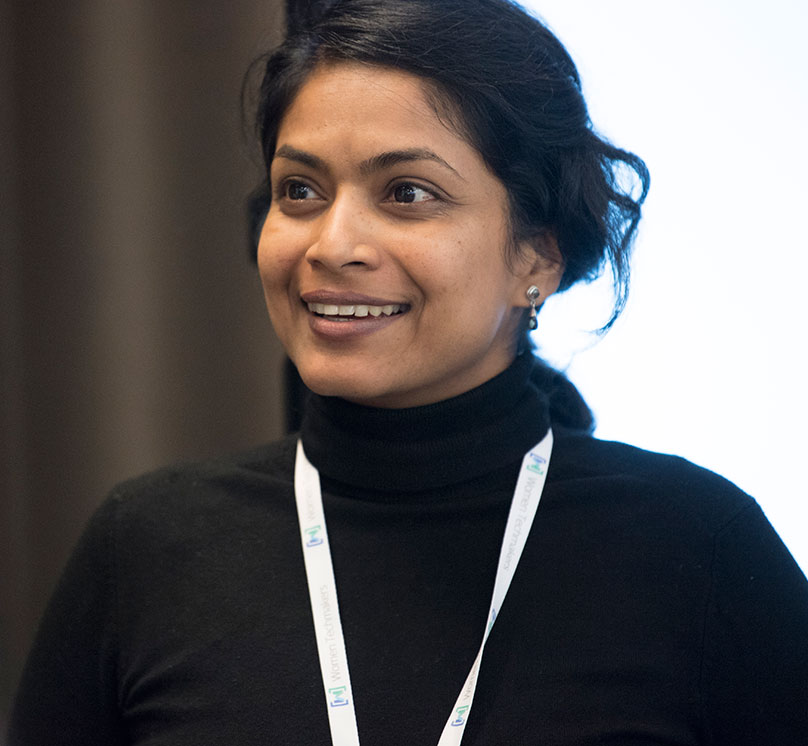
Gender: women